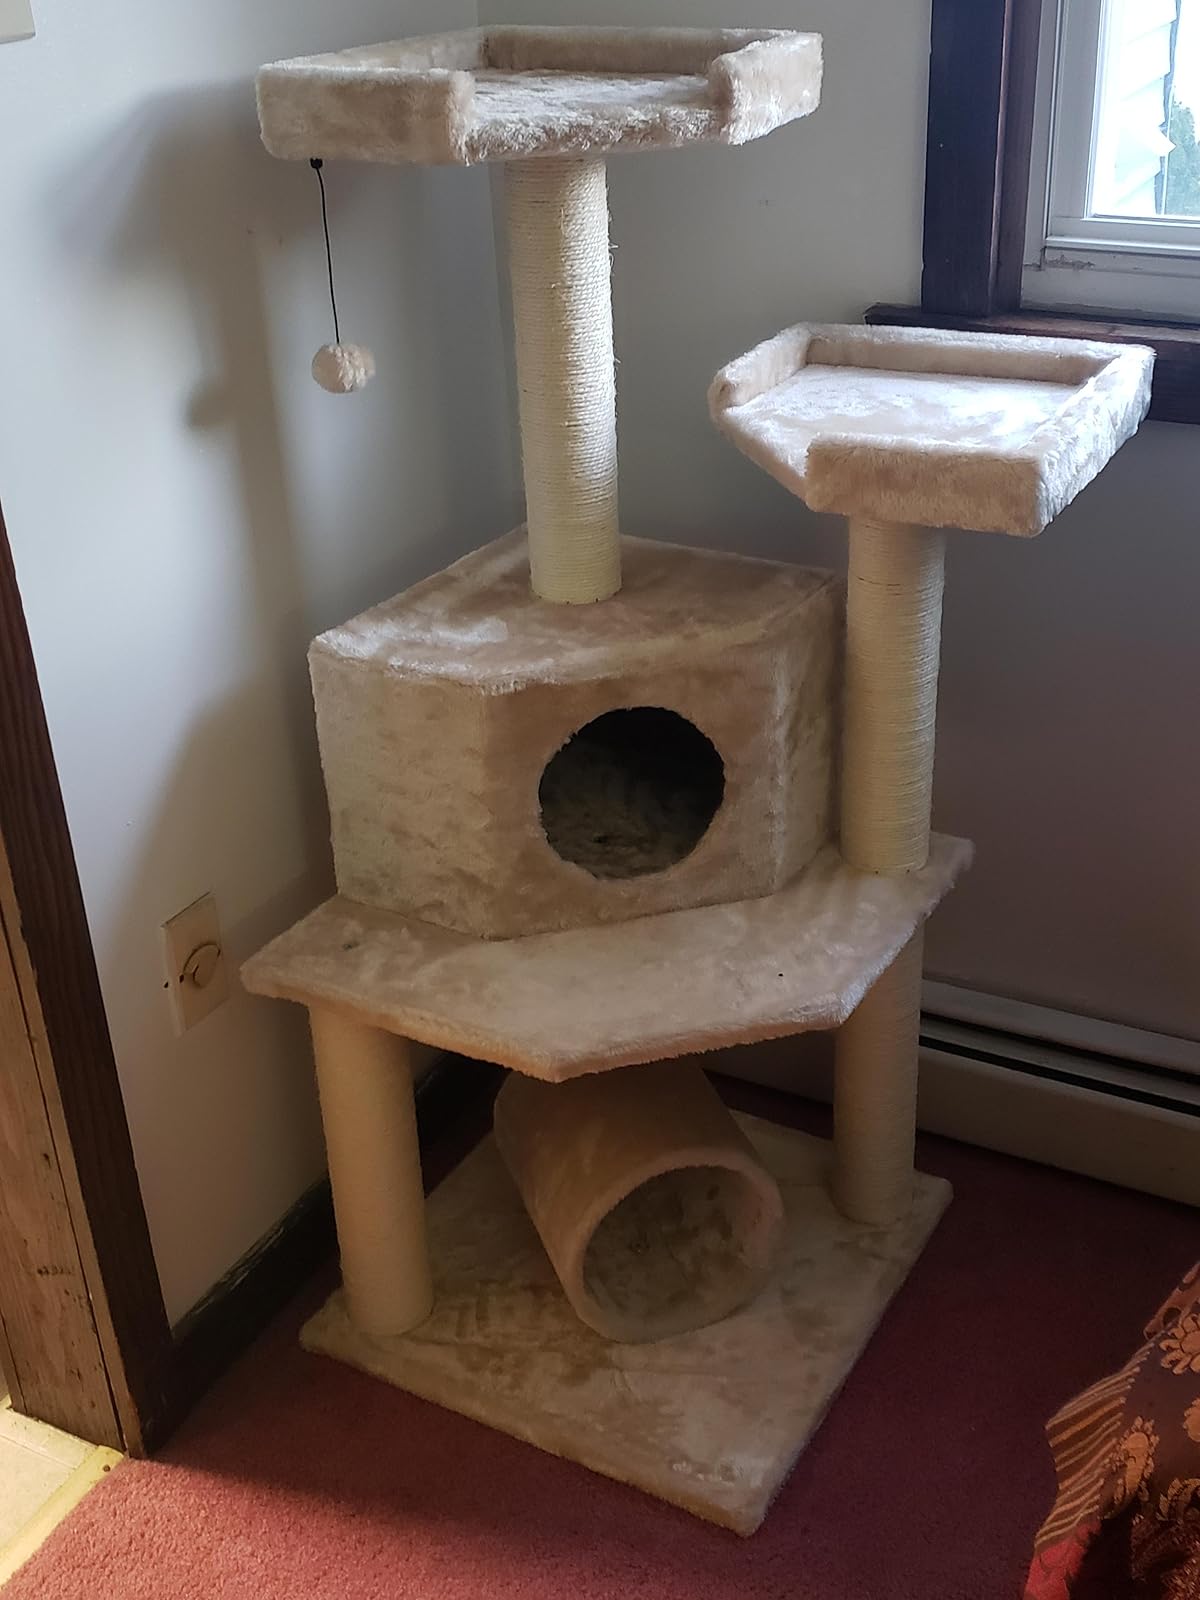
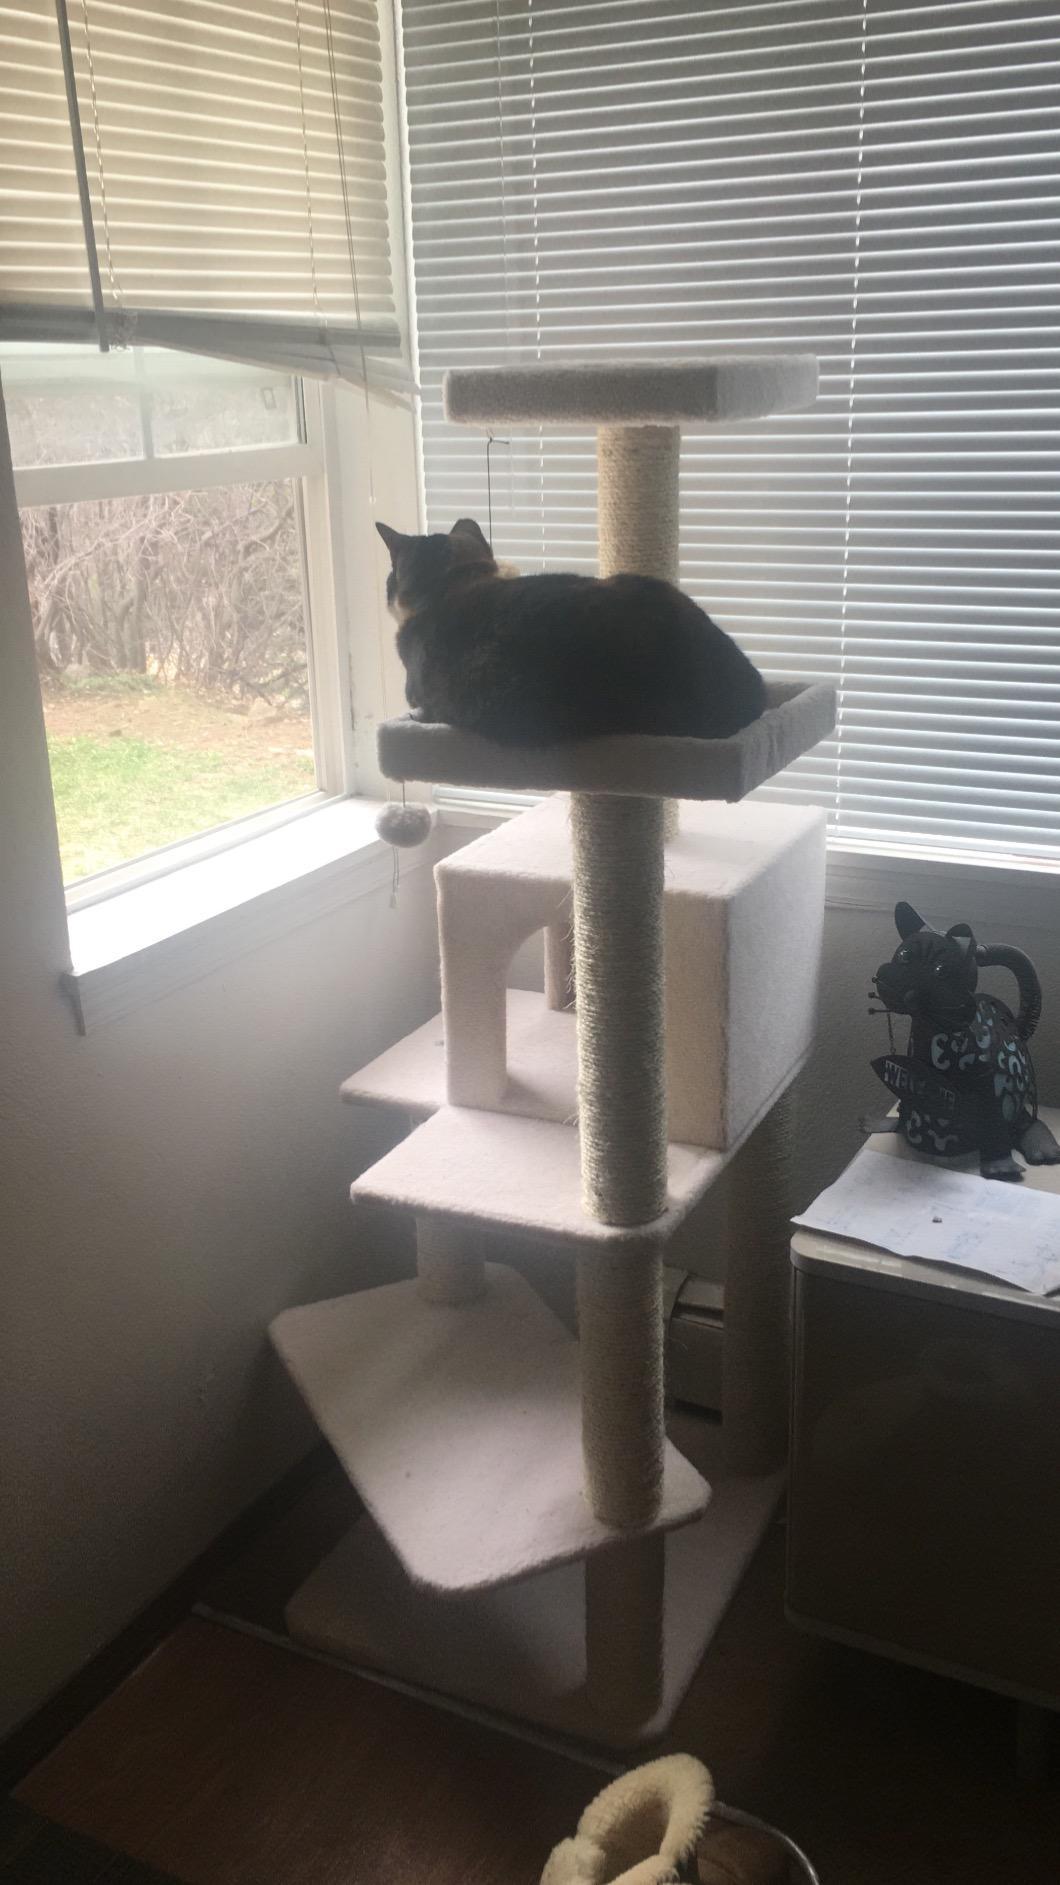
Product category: items_cat tree
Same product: no